N13 road (Ireland)

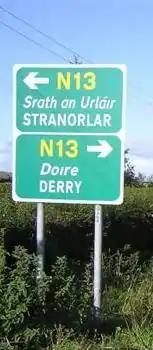
N13 road sign

The route diverges from the N15 (from Sligo) at Stranorlar. The route north through Kilross includes a T Junction with the R236 and then runs, via the townland of Drumnacross, over the Burn Dale (a "burn" or small river, also known as the Burn Deele) just outside the village of Drumkeen and on to the Dry Arch Bridge, located east of Letterkenny with a roundabout. The N56 runs along the Port Road to Letterkenny town centre. A section of dual carriageway runs east to bring the N13 (and traffic from the N14) to Corkey, where the N14 begins, and heads southeastwards linking Lifford from the roundabout with the N13. The N13 continues near Lough Swilly passing Manorcunningham northeast as single carriageway, passing along a bypass of Newtowncunningham and passing through Speenoge. The route turns east (with the R239 linking Buncrana) southeast at Bridgend to end at the border with Northern Ireland becoming the A2 road northwest of Derry and linking the city centre, and over Craigavon Bridge to Waterside Railway Station in the Waterside.